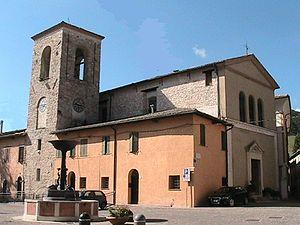
Muccia est une commune italienne de la province de Macerata dans la région Marches en Italie. Le 10 avril 2018, un séisme de magnitude 4,7 est ressenti dans la ville